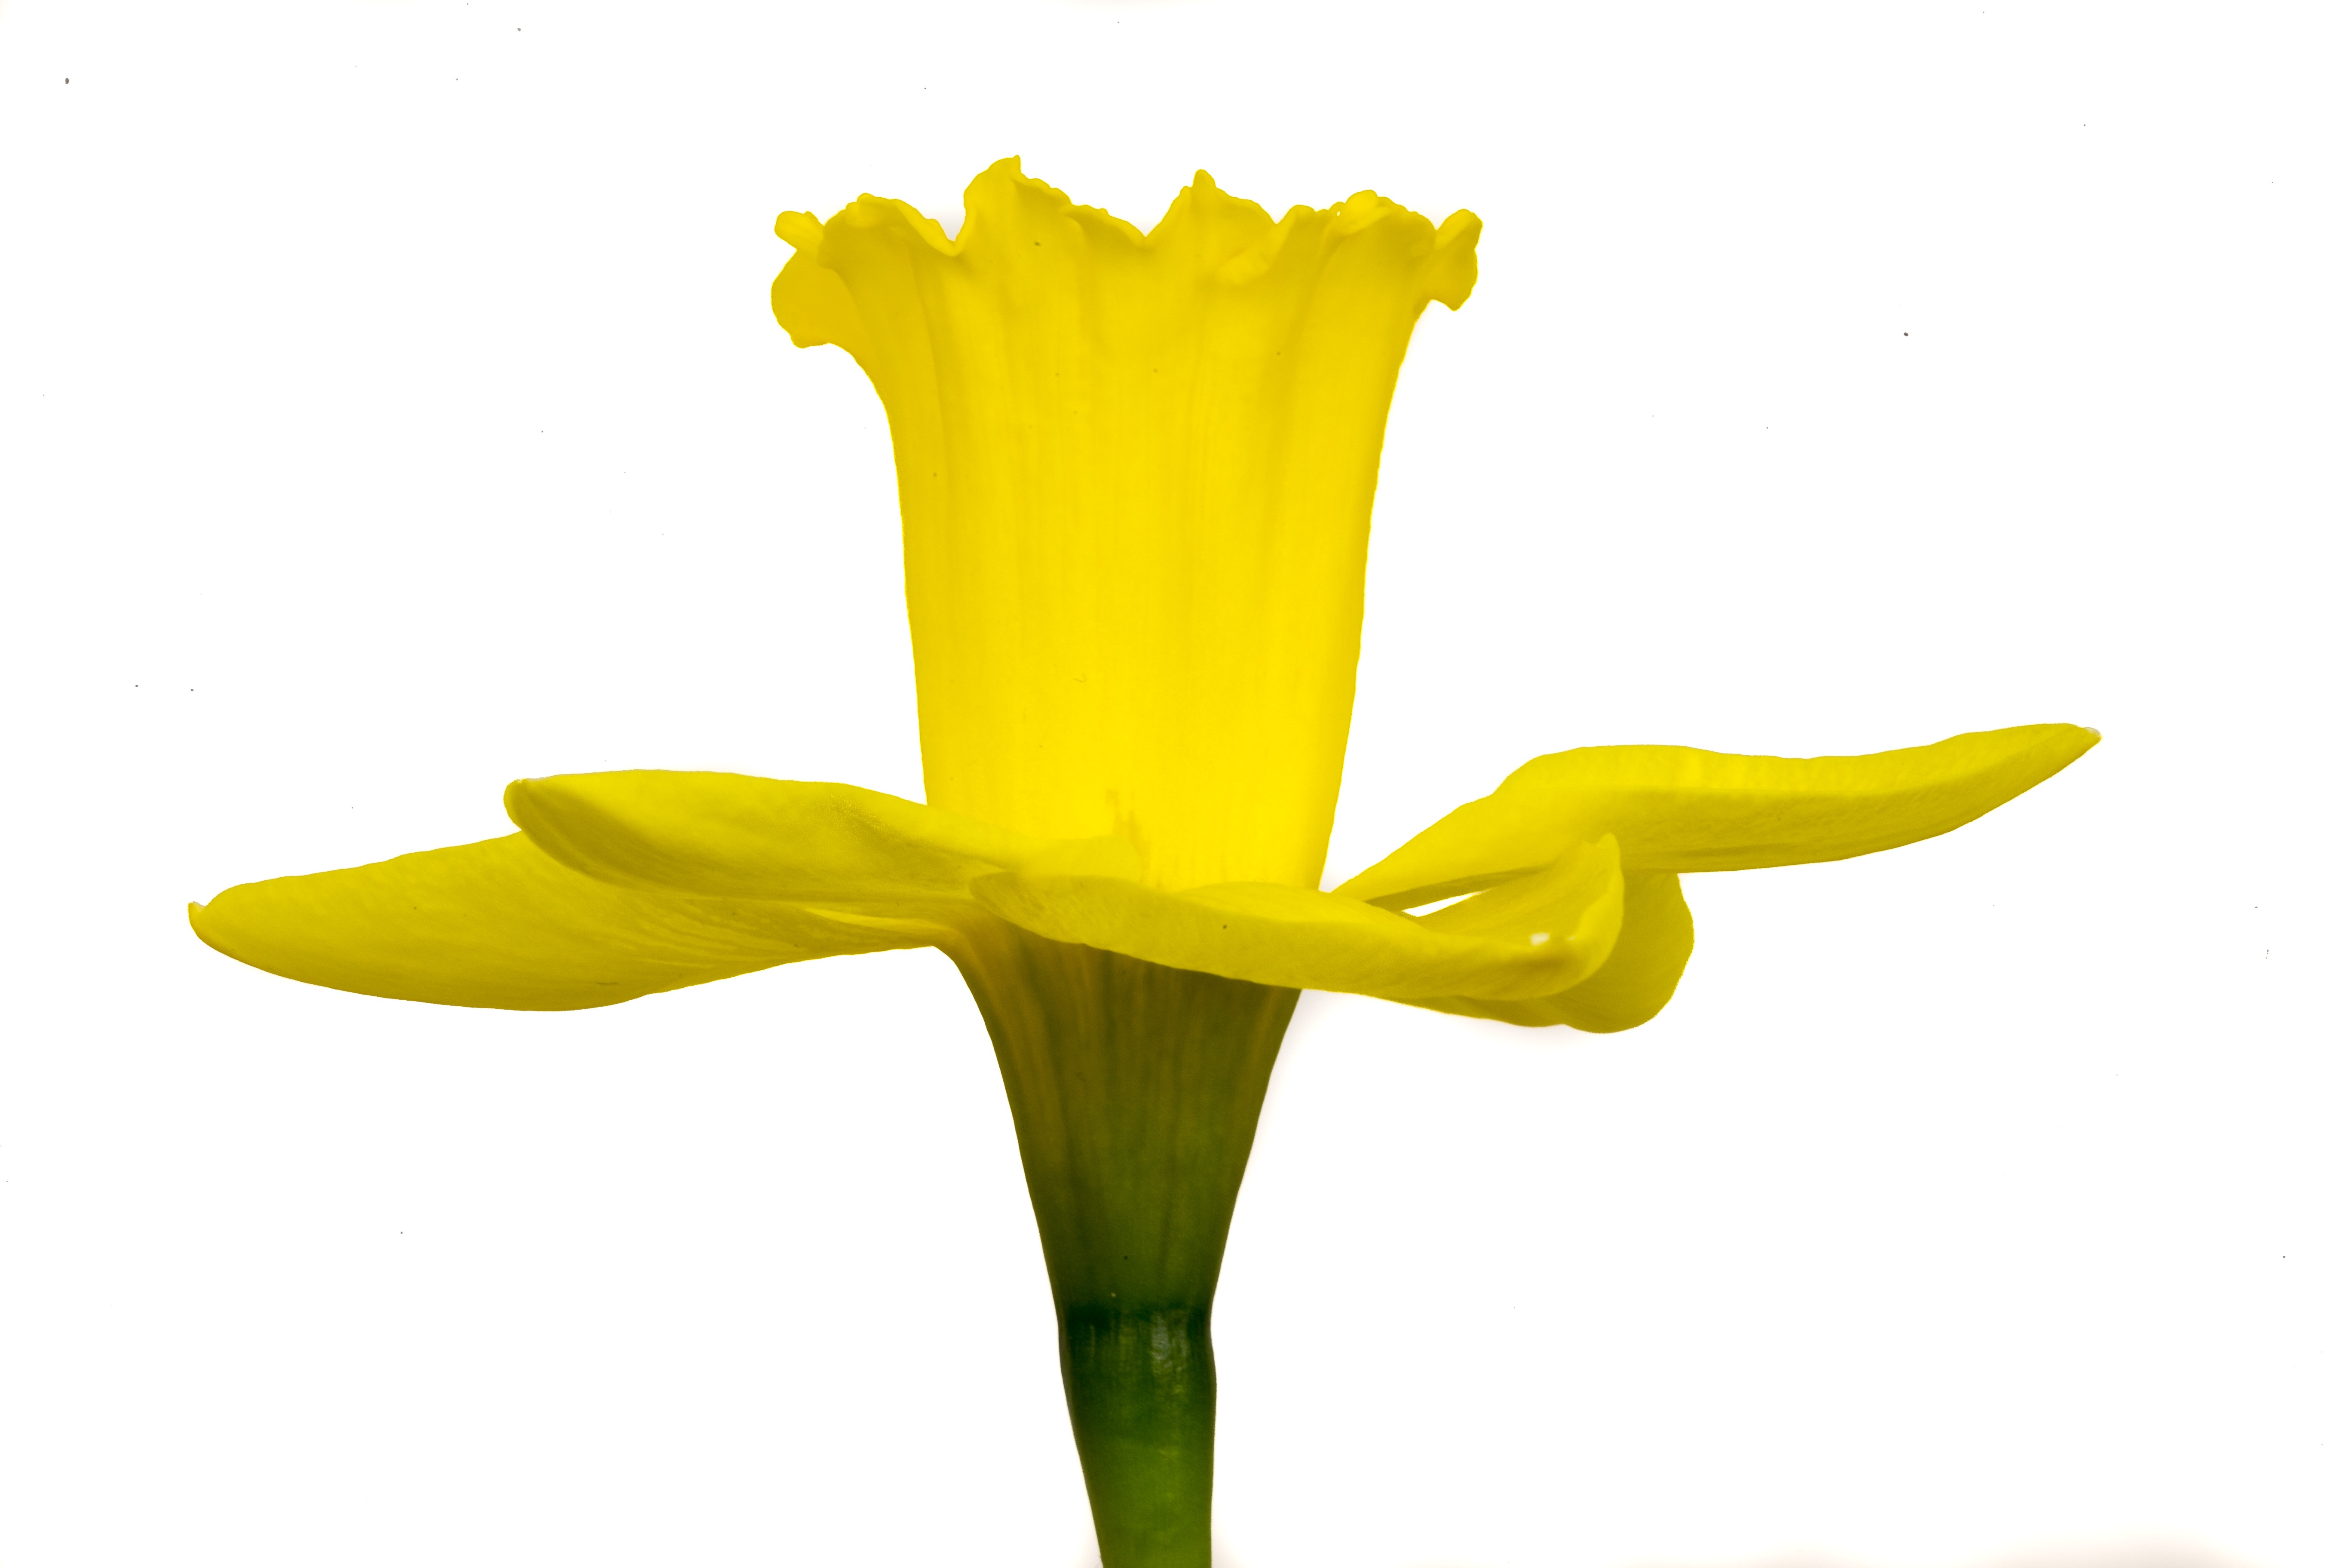
hand, plant, leaf, flower, petal, bloom, isolated, spring, produce, yellow, marco, narcis, white background, flowering plant, land plant